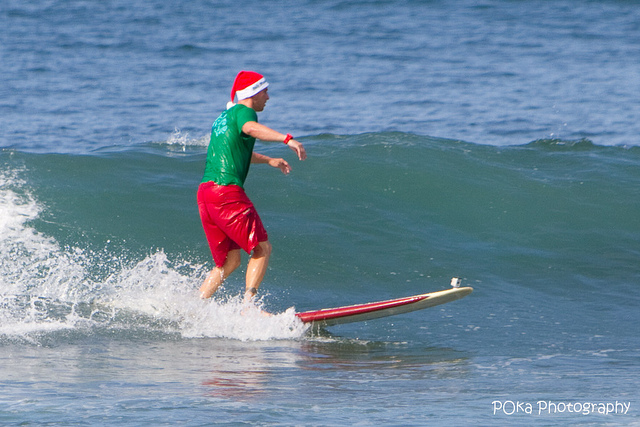
user: Given an image and a question. Answer the question in a short answer. Question: What sport is this called? Short Answer:
assistant: surf